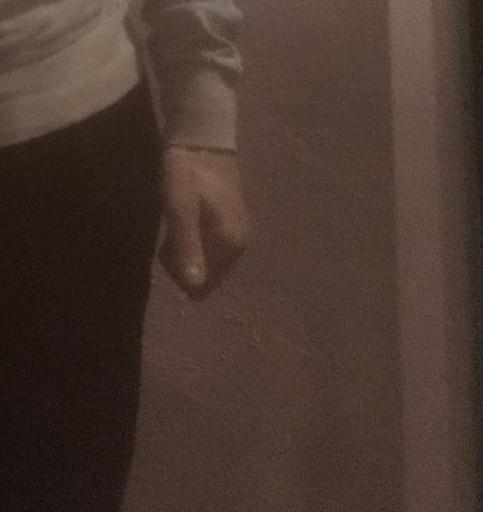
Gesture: no_gesture